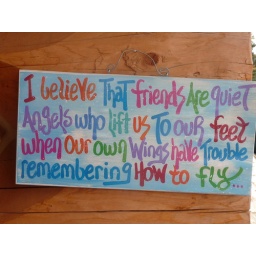
Another great sign in the fabulous Matanuska Lodge our bed and breakfast in the Matanuska Valley, Alaska